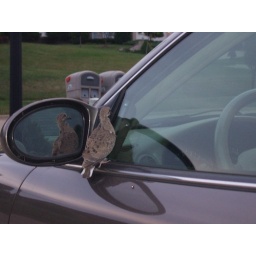
Bird in mirror on car 2007